Encoder (digital)

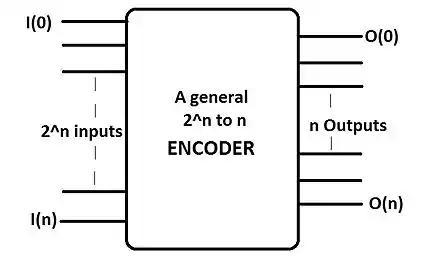
A General encoder's block diagram.

An encoder (or "simple encoder") in digital electronics is a one-hot to binary converter. That is, if there are 2 input lines, and at most only one of them will ever be high, the binary code of this 'hot' line is produced on the "n"-bit output lines. A binary encoder is the dual of a binary decoder.